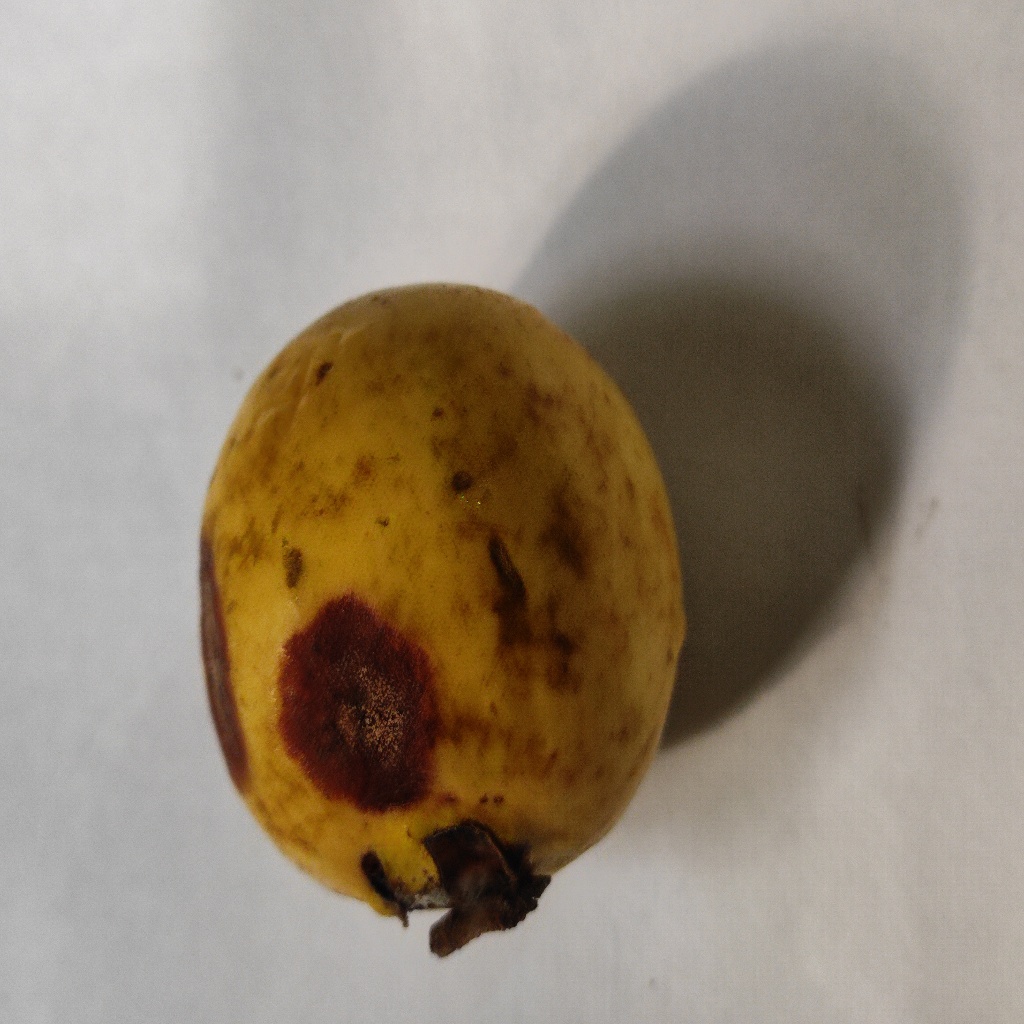
Crop: guava
Quality class: Defect